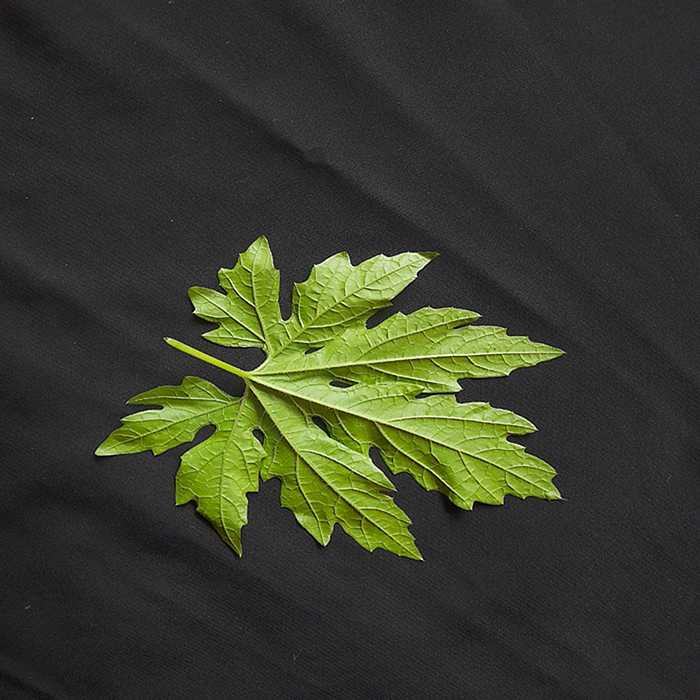
Plant: Bitter Gourd
Label: Fresh leaf